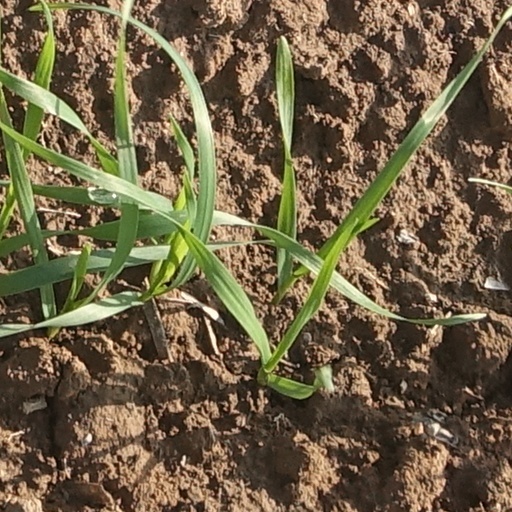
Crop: wheat